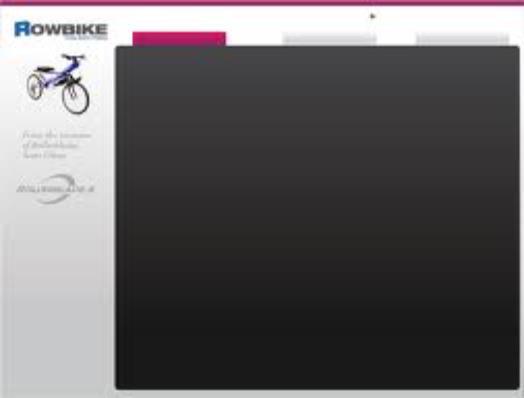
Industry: Transportation